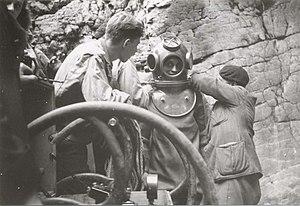
A la suite de Roger Pelletier, Jacques Collot descend dans le Frais-Puits de Quincey en scaphandre lourd le 26 mai 1946.
Jacques Collot est un pilote de vitesse moto français.